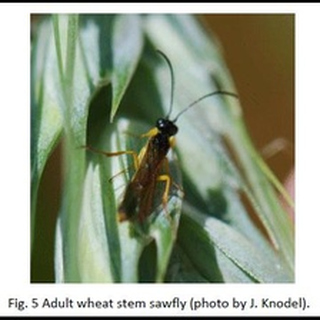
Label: wheat_stem_fly